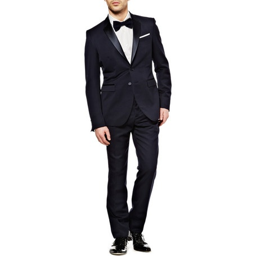
a slim fit tuxedo is a modern twist on the classic wedding day attire !